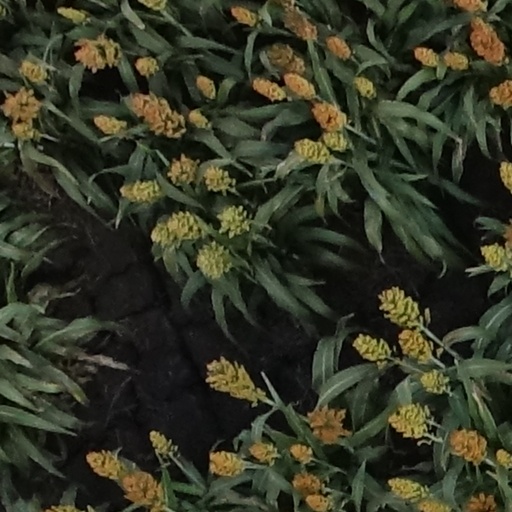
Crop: sorghum